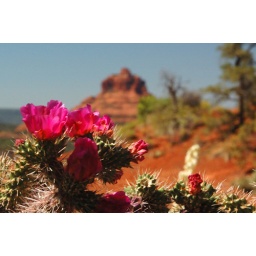
Love the colors with the sun, cactus and red rock in the distance...